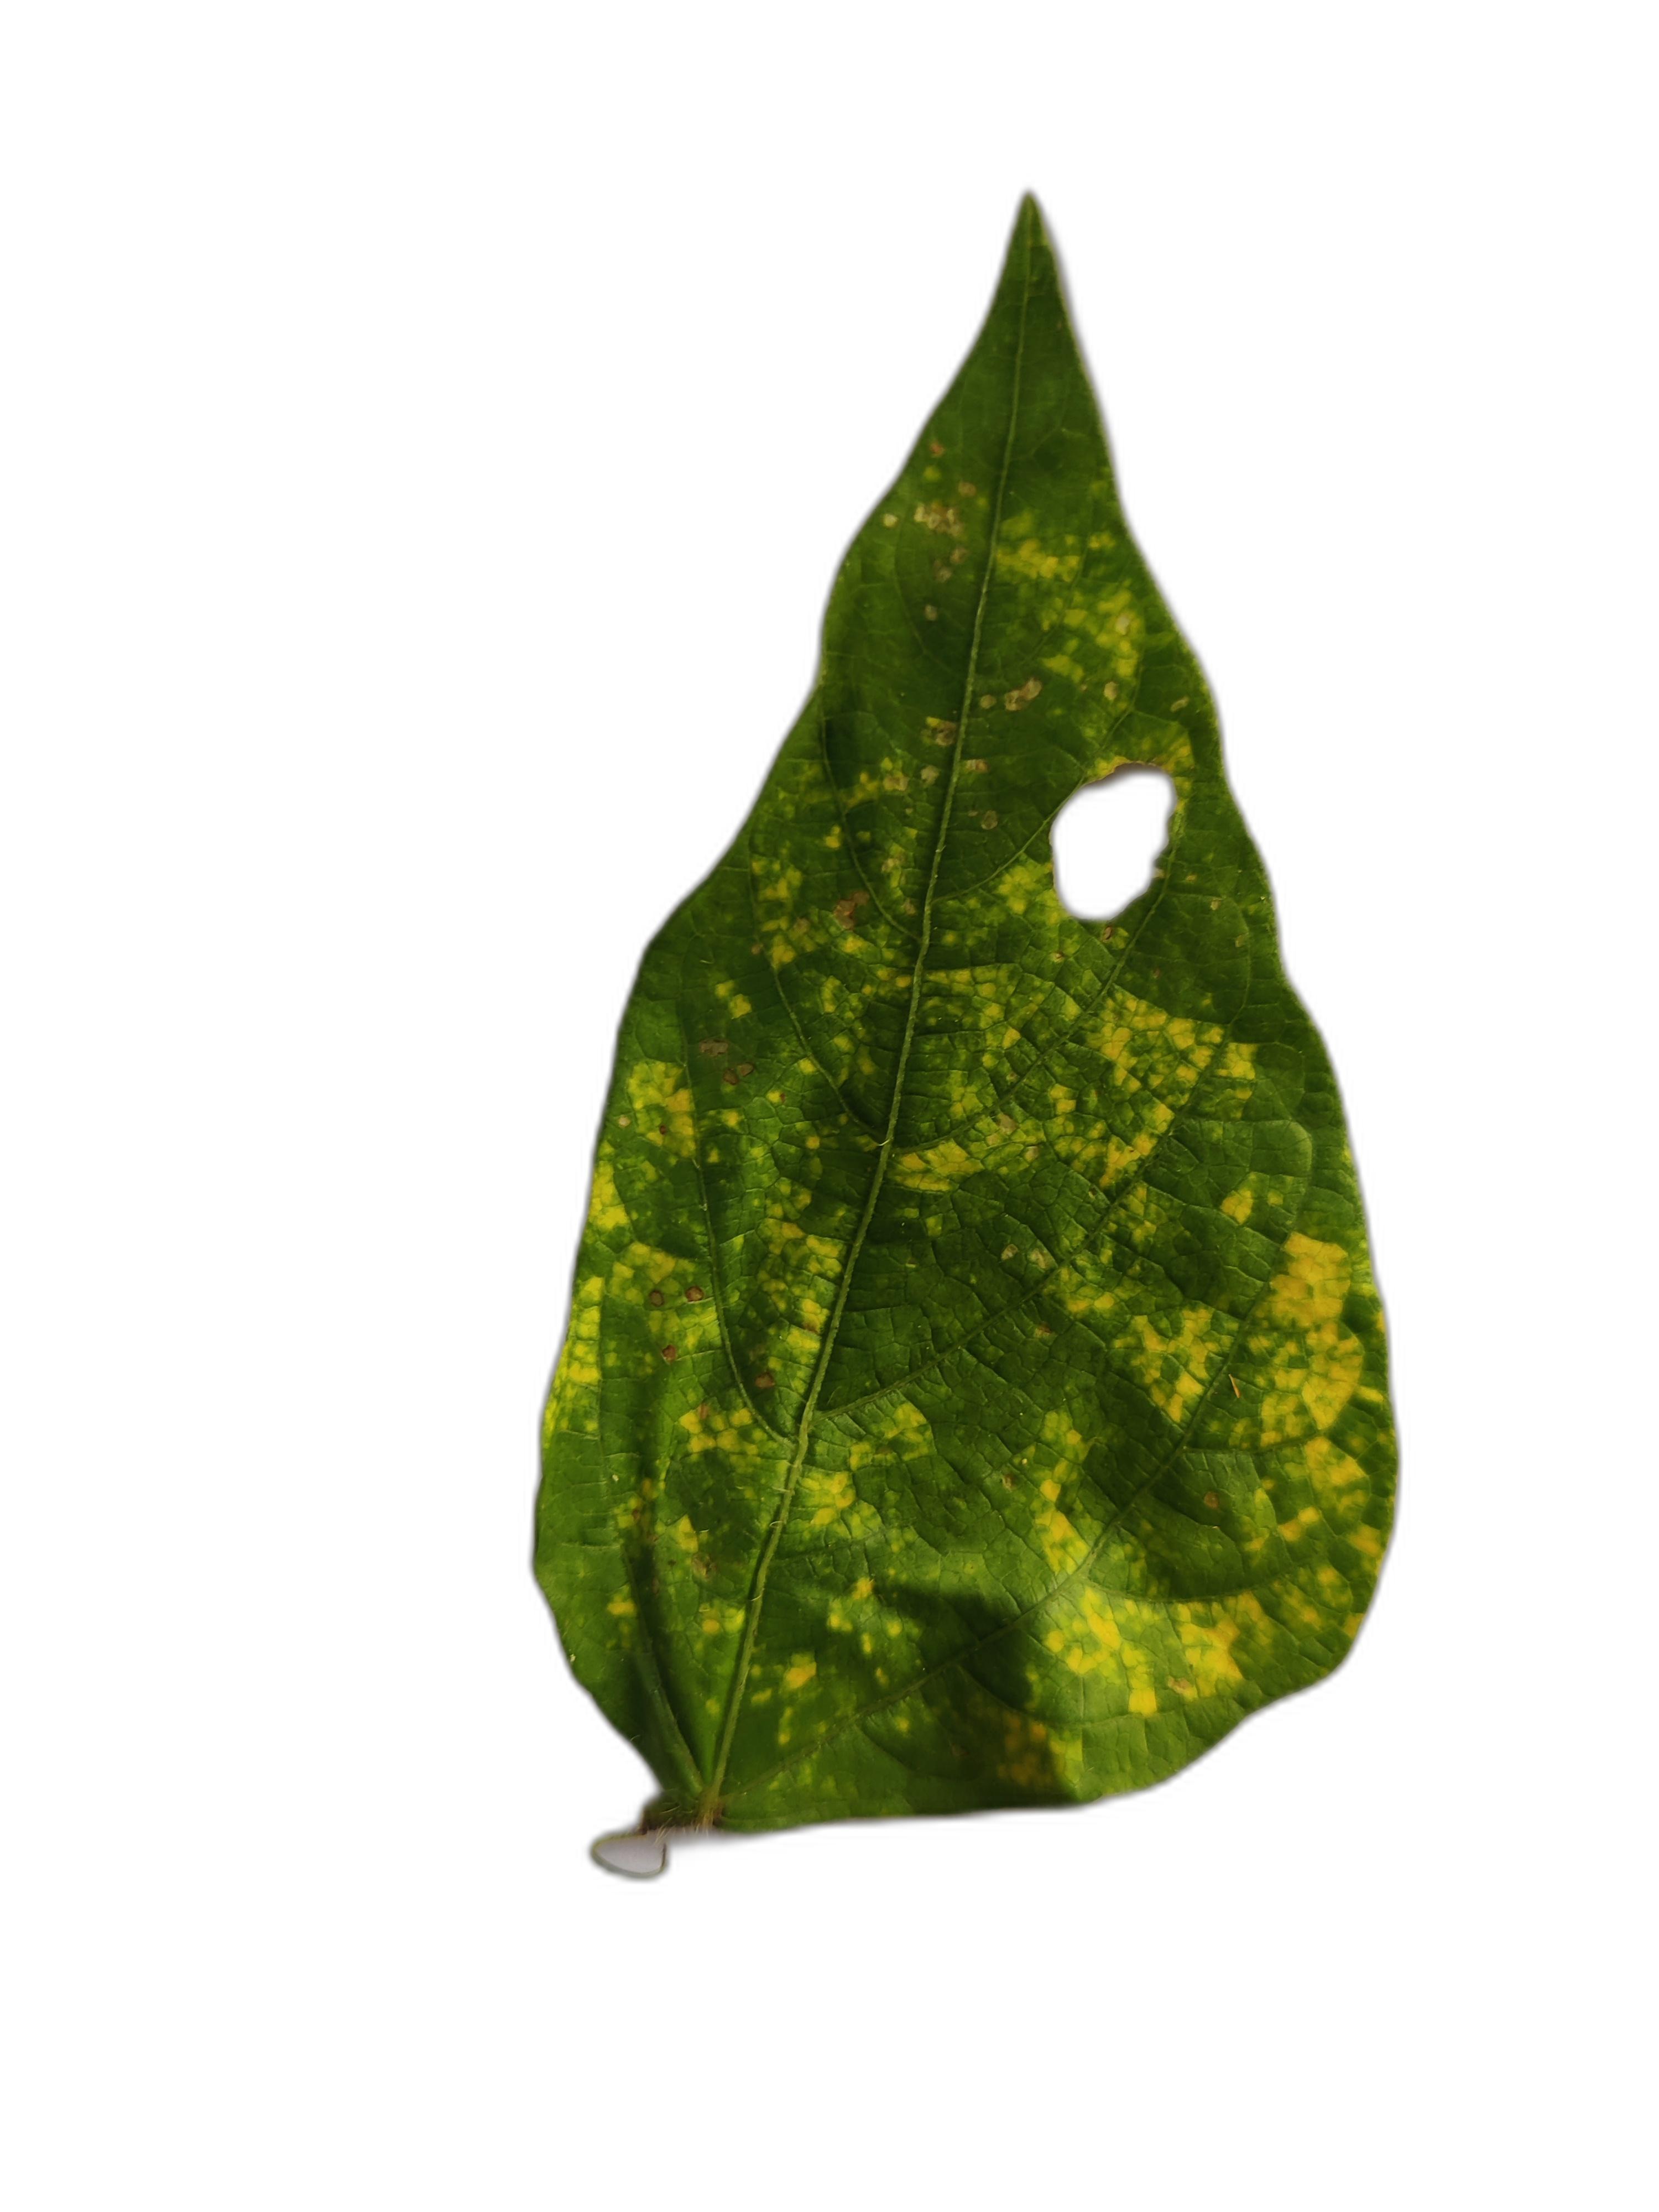
Label: Yellow Mosaic